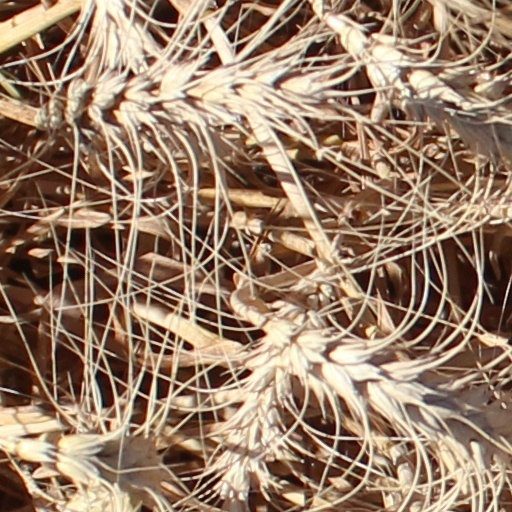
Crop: wheat